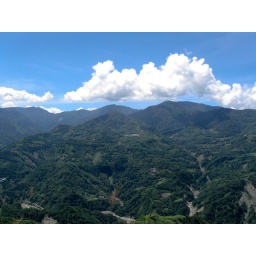
Perfect blue skies and fluffy white clouds near Alishan